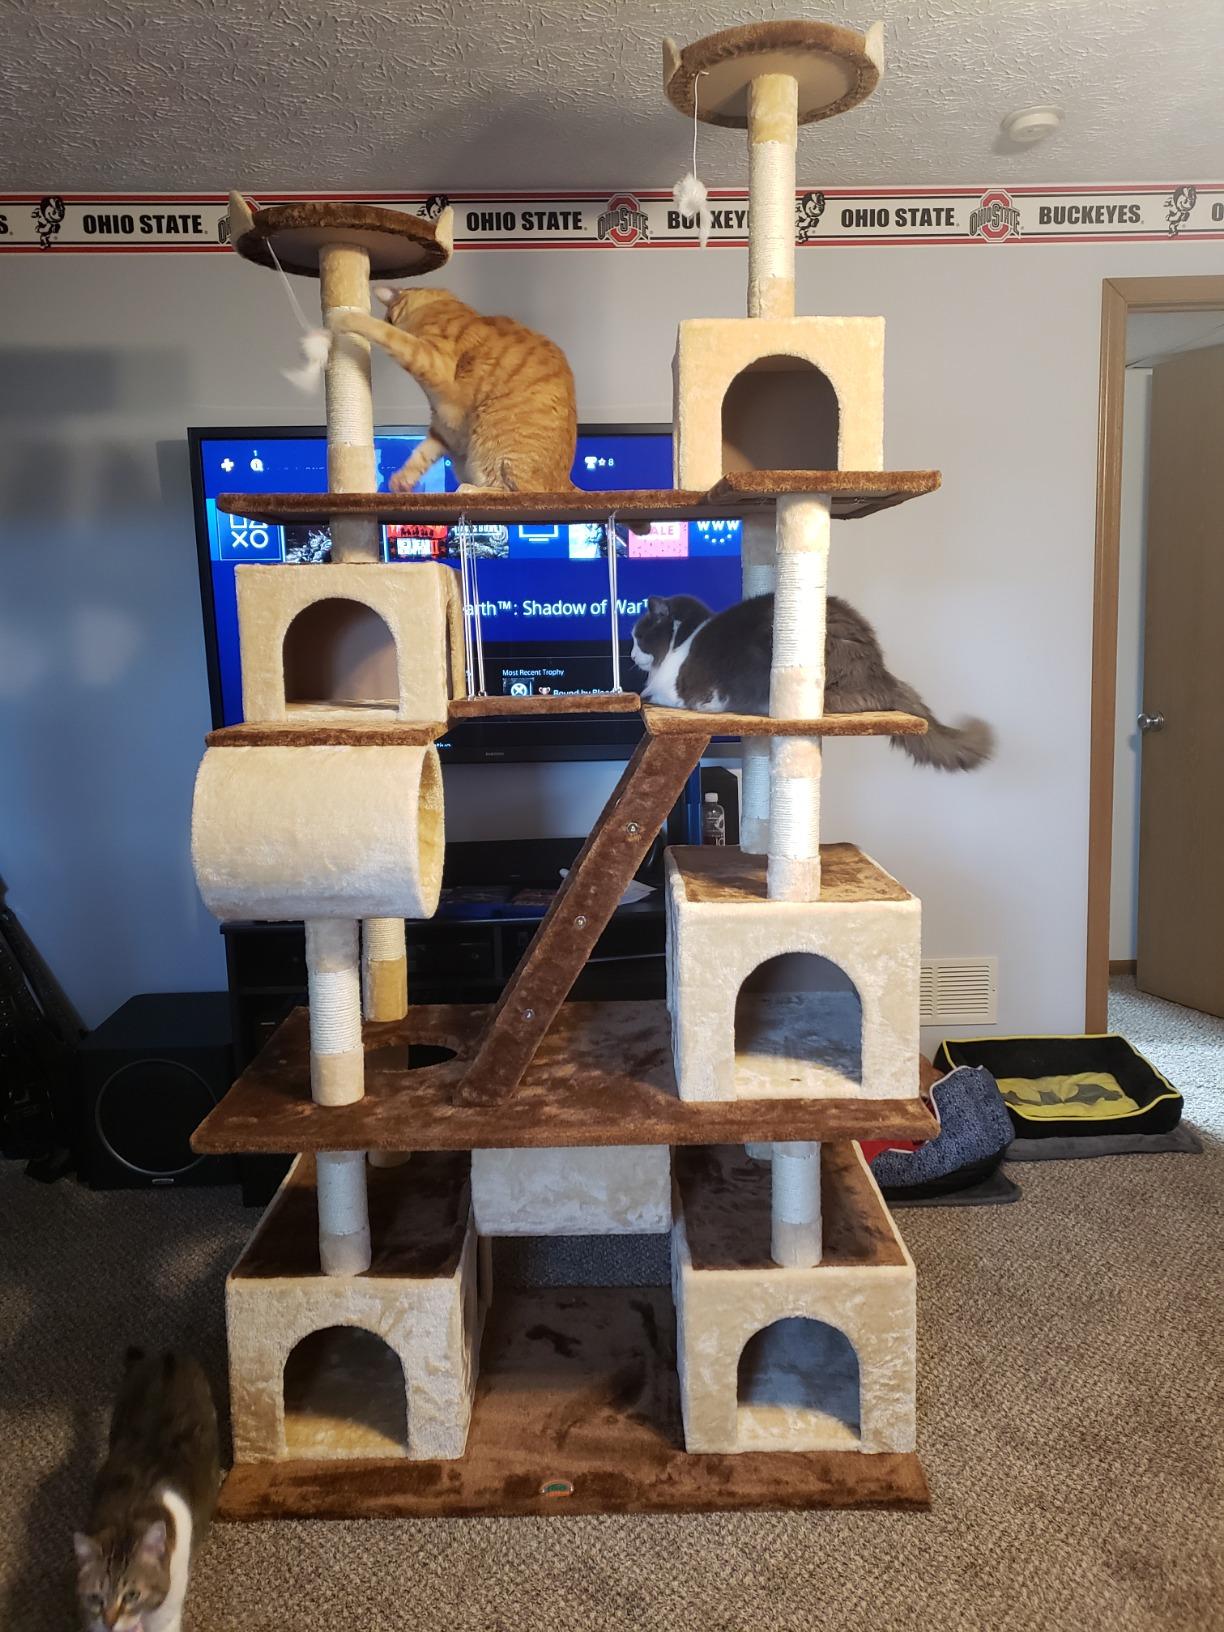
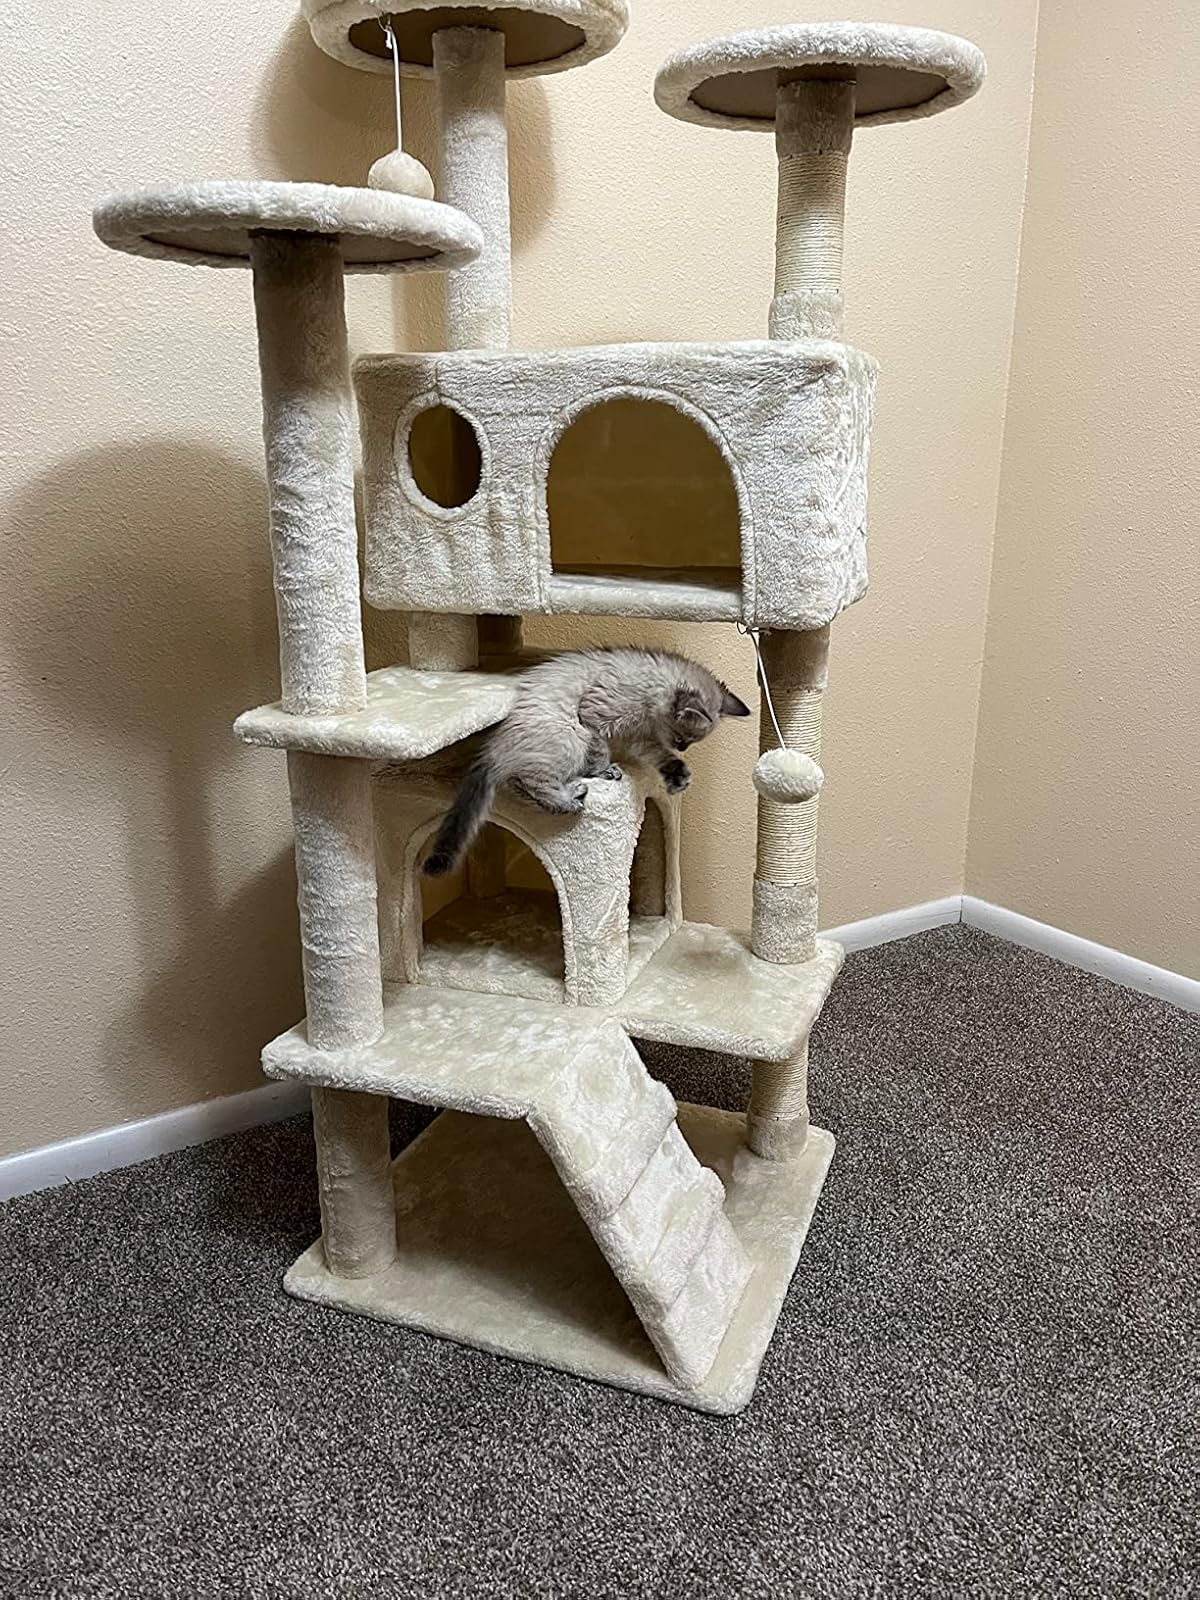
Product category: items_cat tree
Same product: no